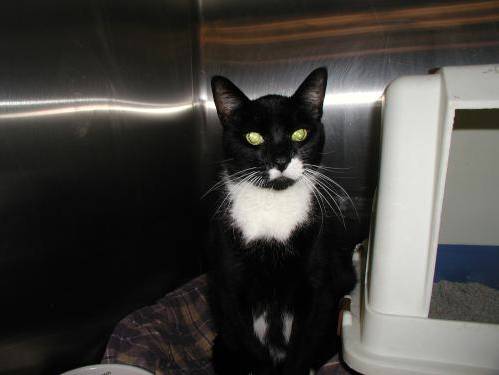
Label: cat